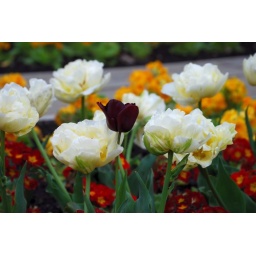
This was the only black tulip in around six beds of the same design